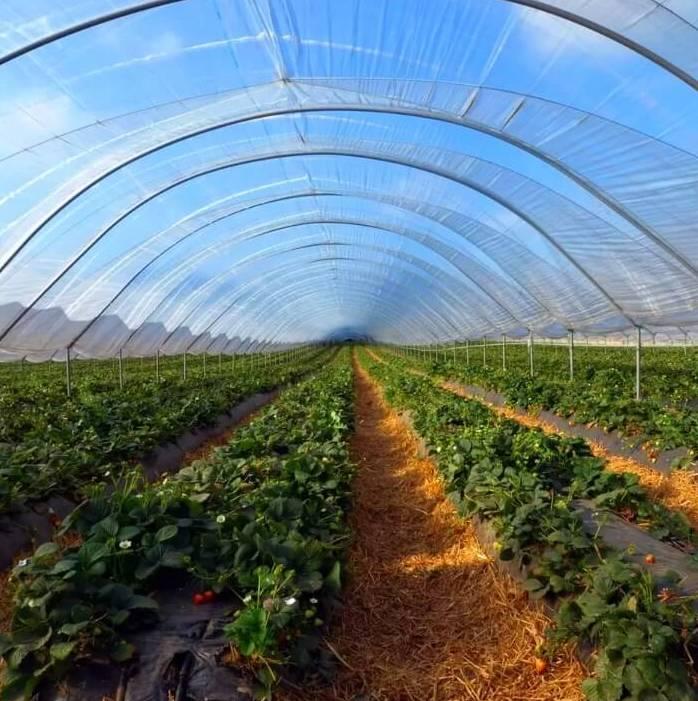
Eneo lililotengenezwa na kuezekwa kwa ustadi linalojumuisha vitalu vidogovidogo vilivyopandwa katika safu zilizonyooka, zenye mazao yaliyoota na kushamiri kwa rangi ya kijani kibichi ikiashiria ni eneo maalumu litumikalo kwa ajili ya vilimo vya viwanda.